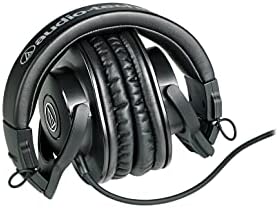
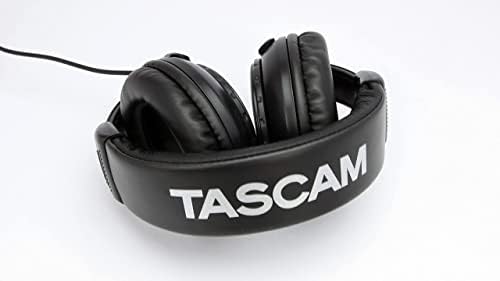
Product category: headphones
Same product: no